Billy Hamill

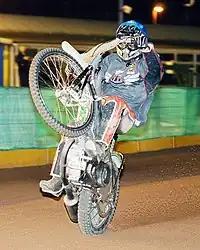
Hamill performs a wheelie at Oxford

After retiring from the Grand Prix series, Hamill concentrated on his league racing in Britain, Sweden and Poland. He rode one more season for the Coventry Bees before moving on to the Oxford Cheetahs and then on to Cradley Heath's bitter rivals the Wolverhampton Wolves in 2006 and 2007.